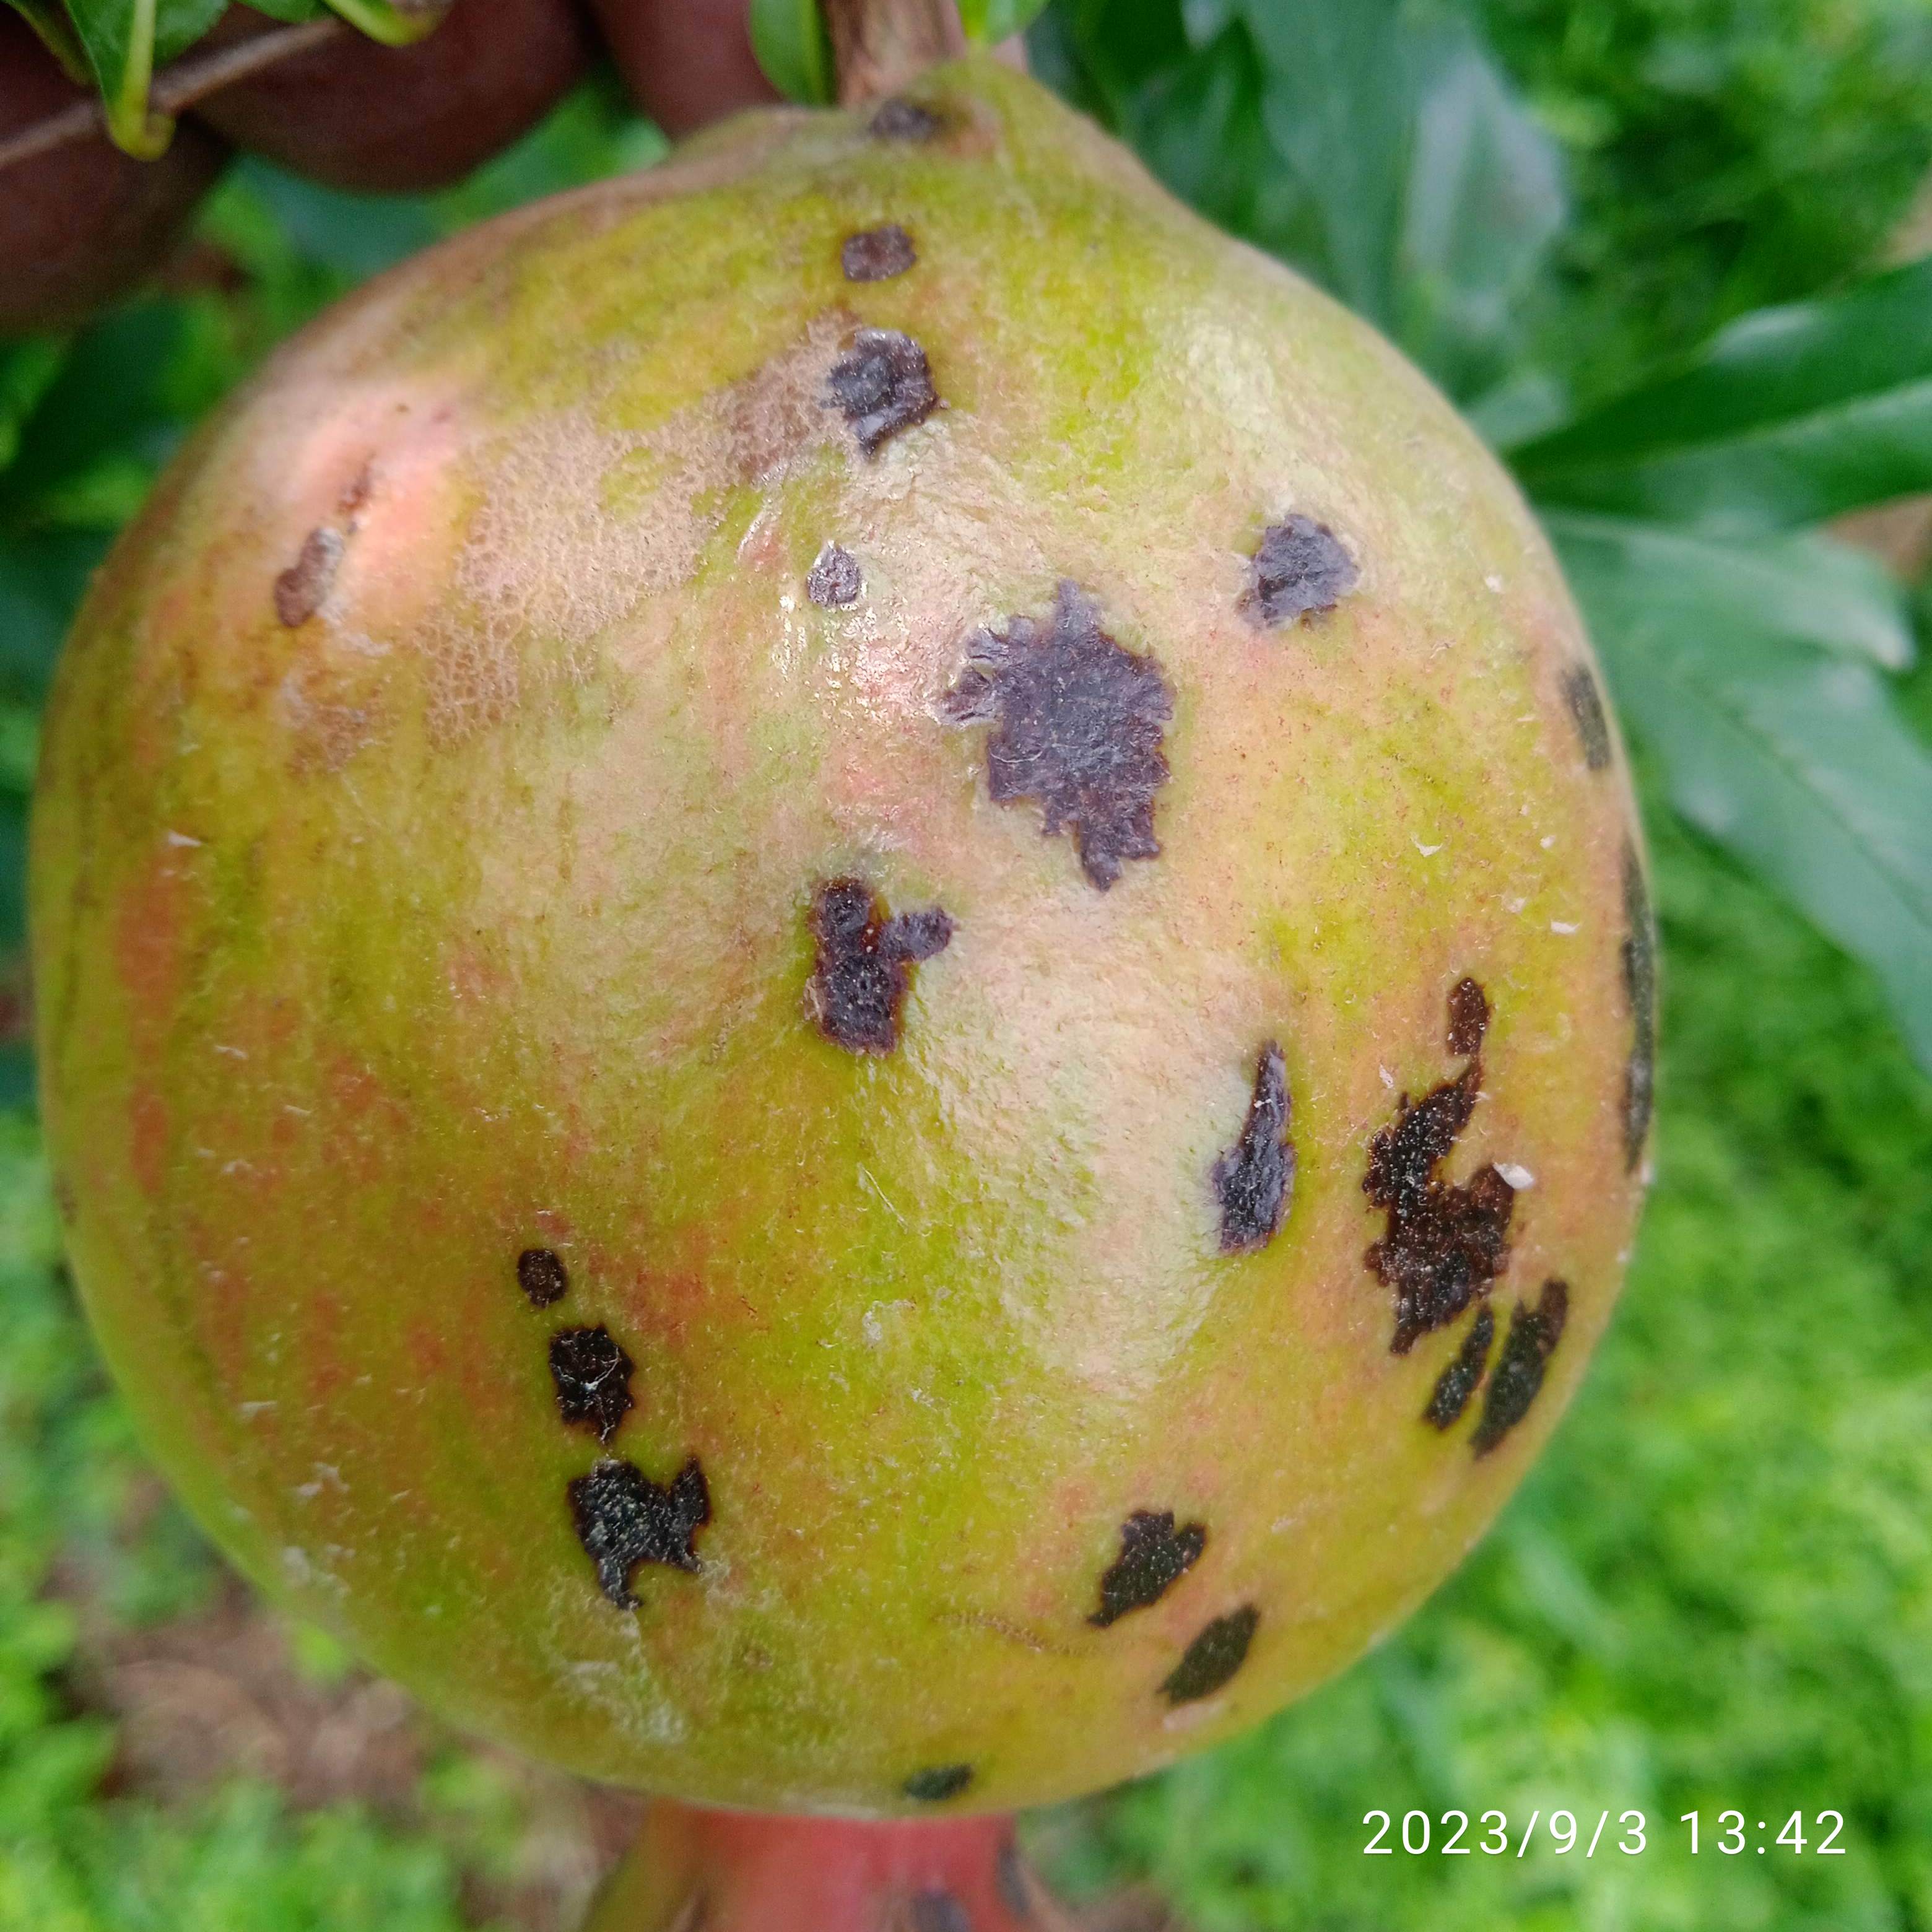
Label: Anthracnose